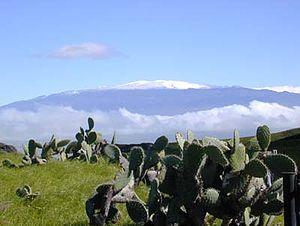
Liste des parcs d'État d'Hawaï aux États-Unis d'Amérique par île et par ordre alphabétique. Ils sont gérés par Hawaii Department of Land and Natural Resources.